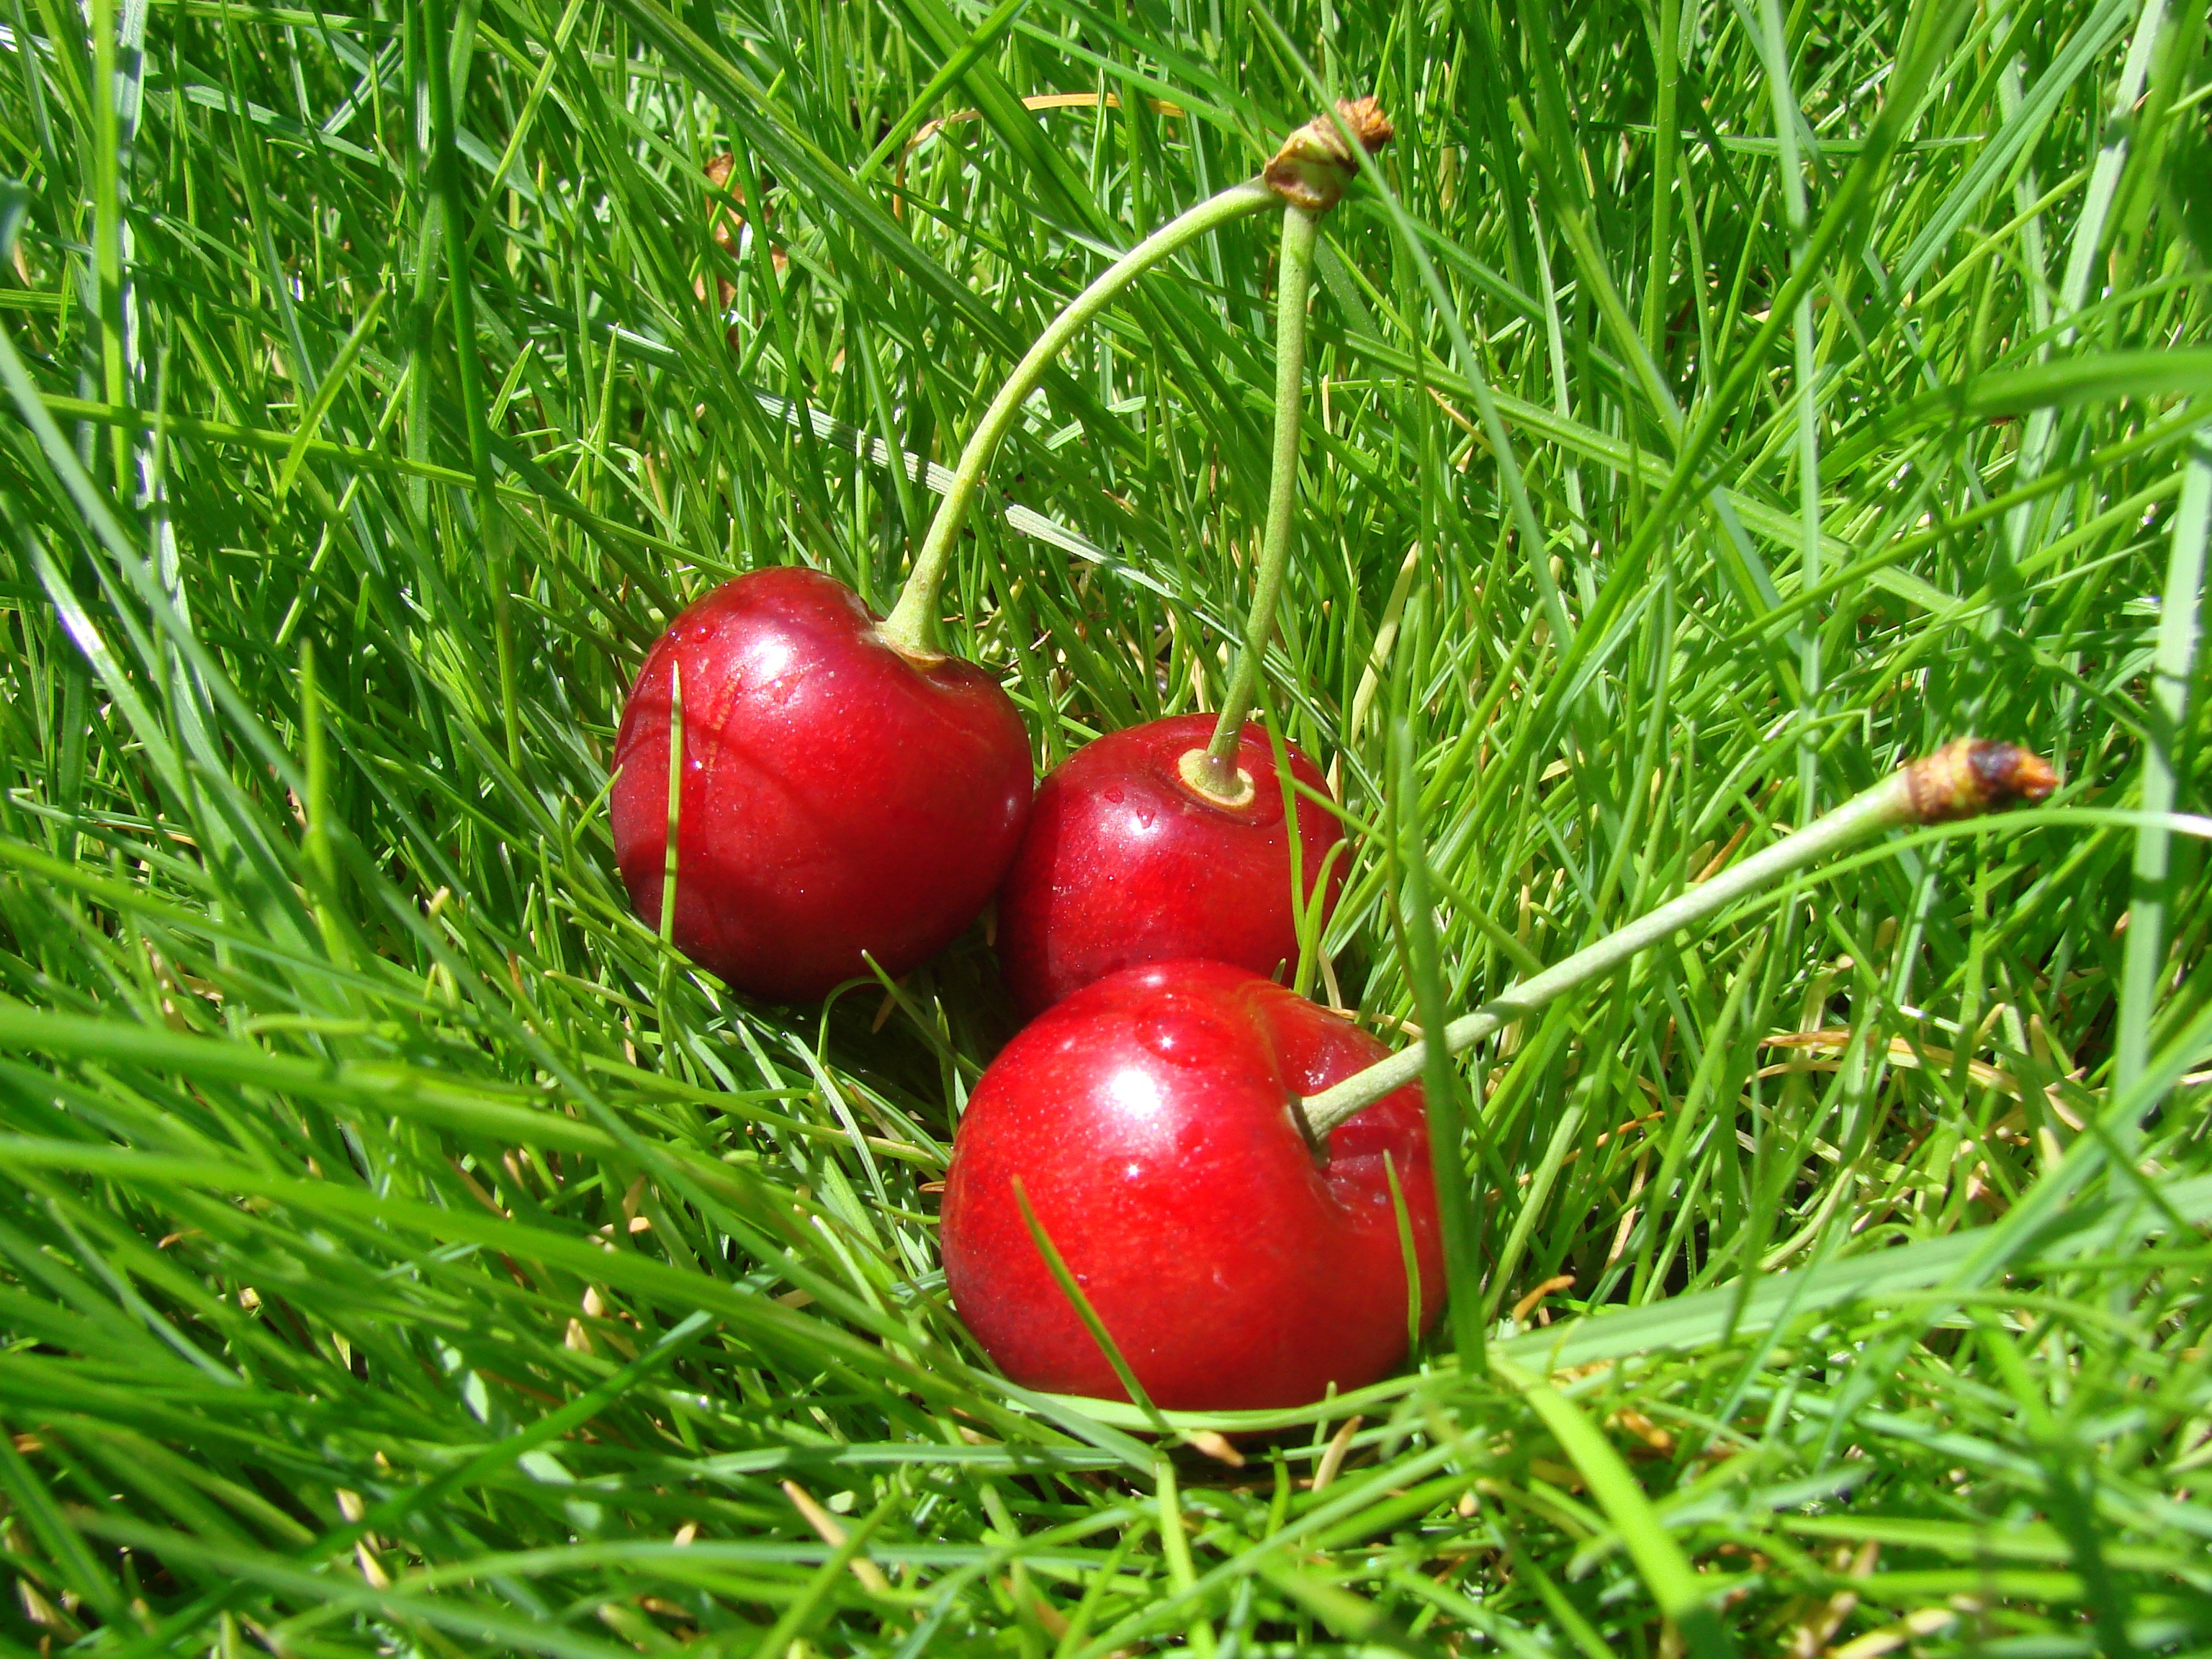
branch, plant, fruit, flower, food, produce, vegetable, cherry, rose hip, flowering plant, rose family, in grass, land plant